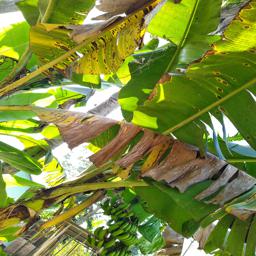
Label: BLACK SIGATOKA